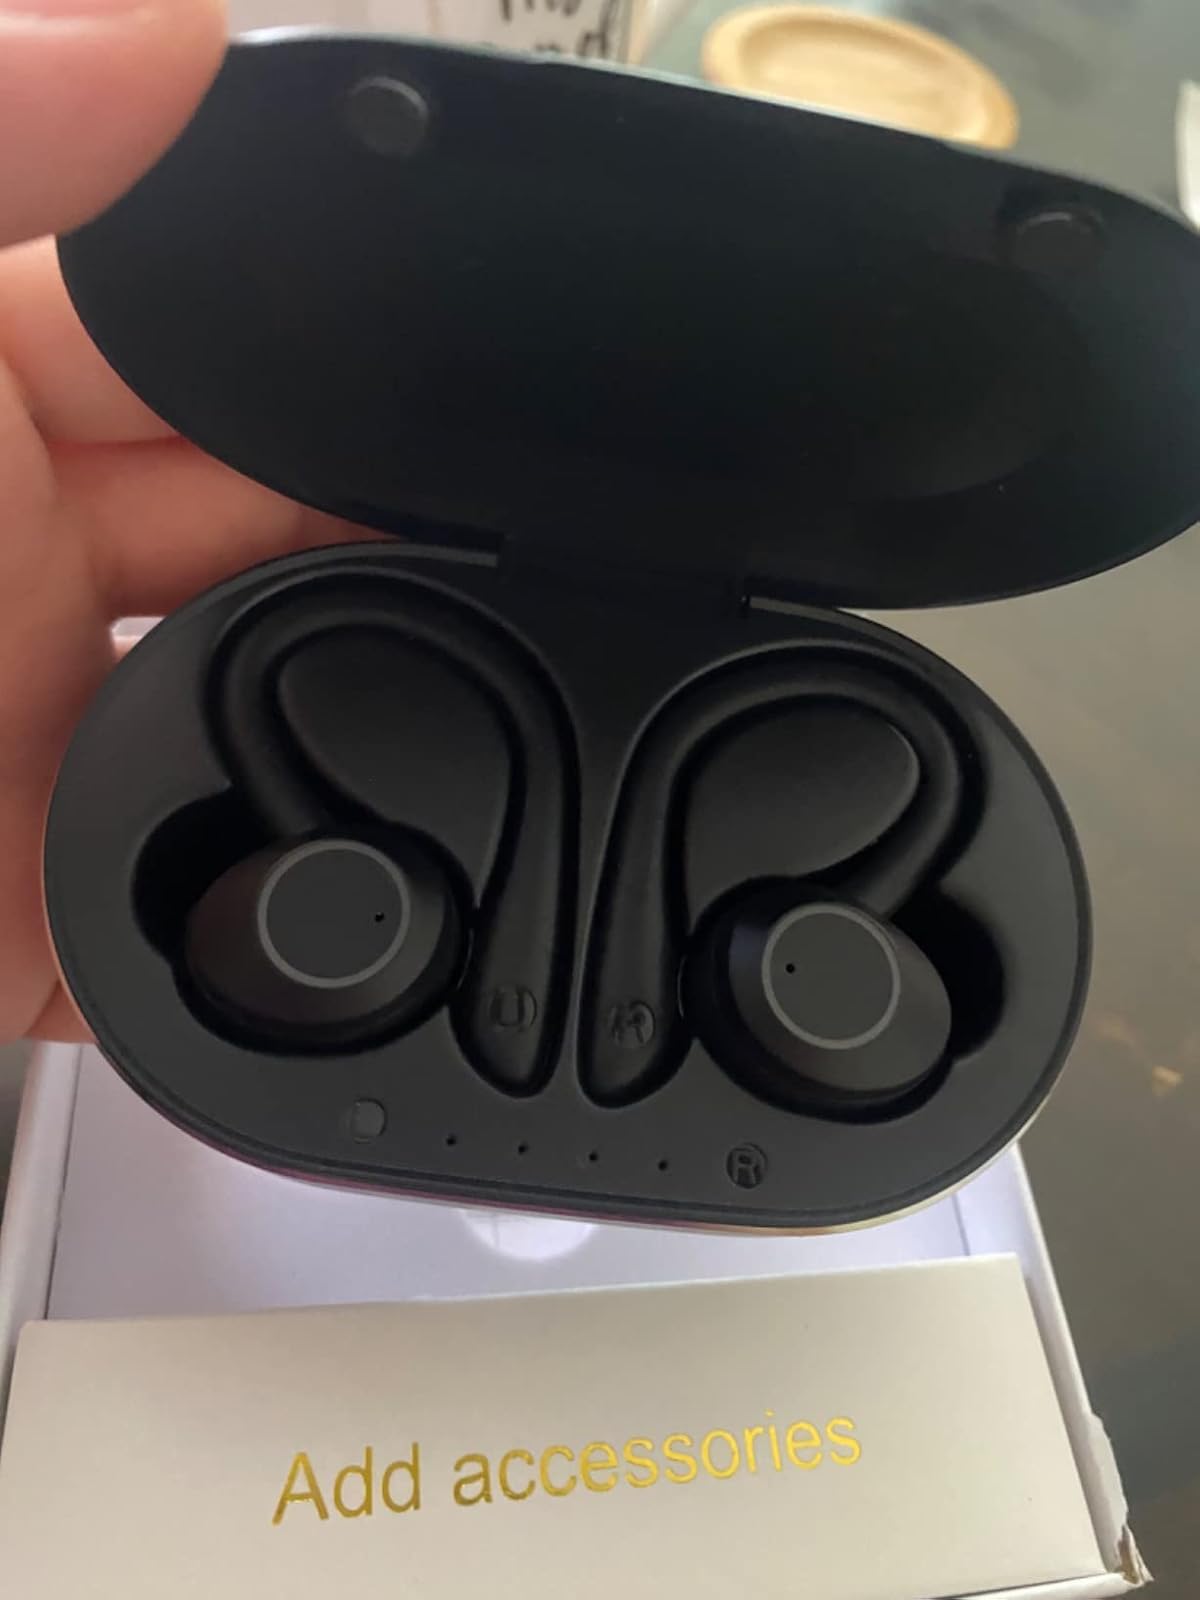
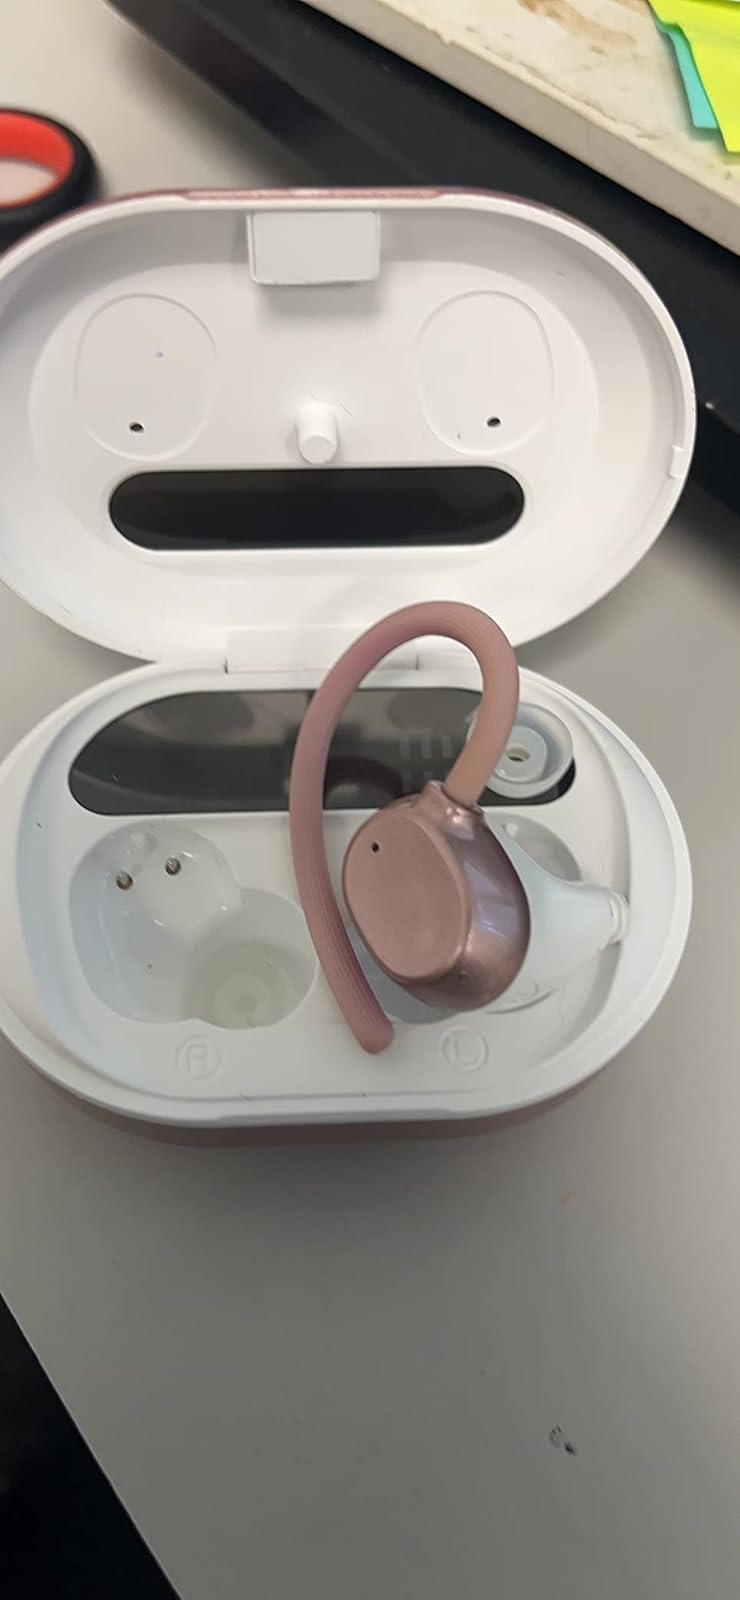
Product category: earbuds
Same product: no